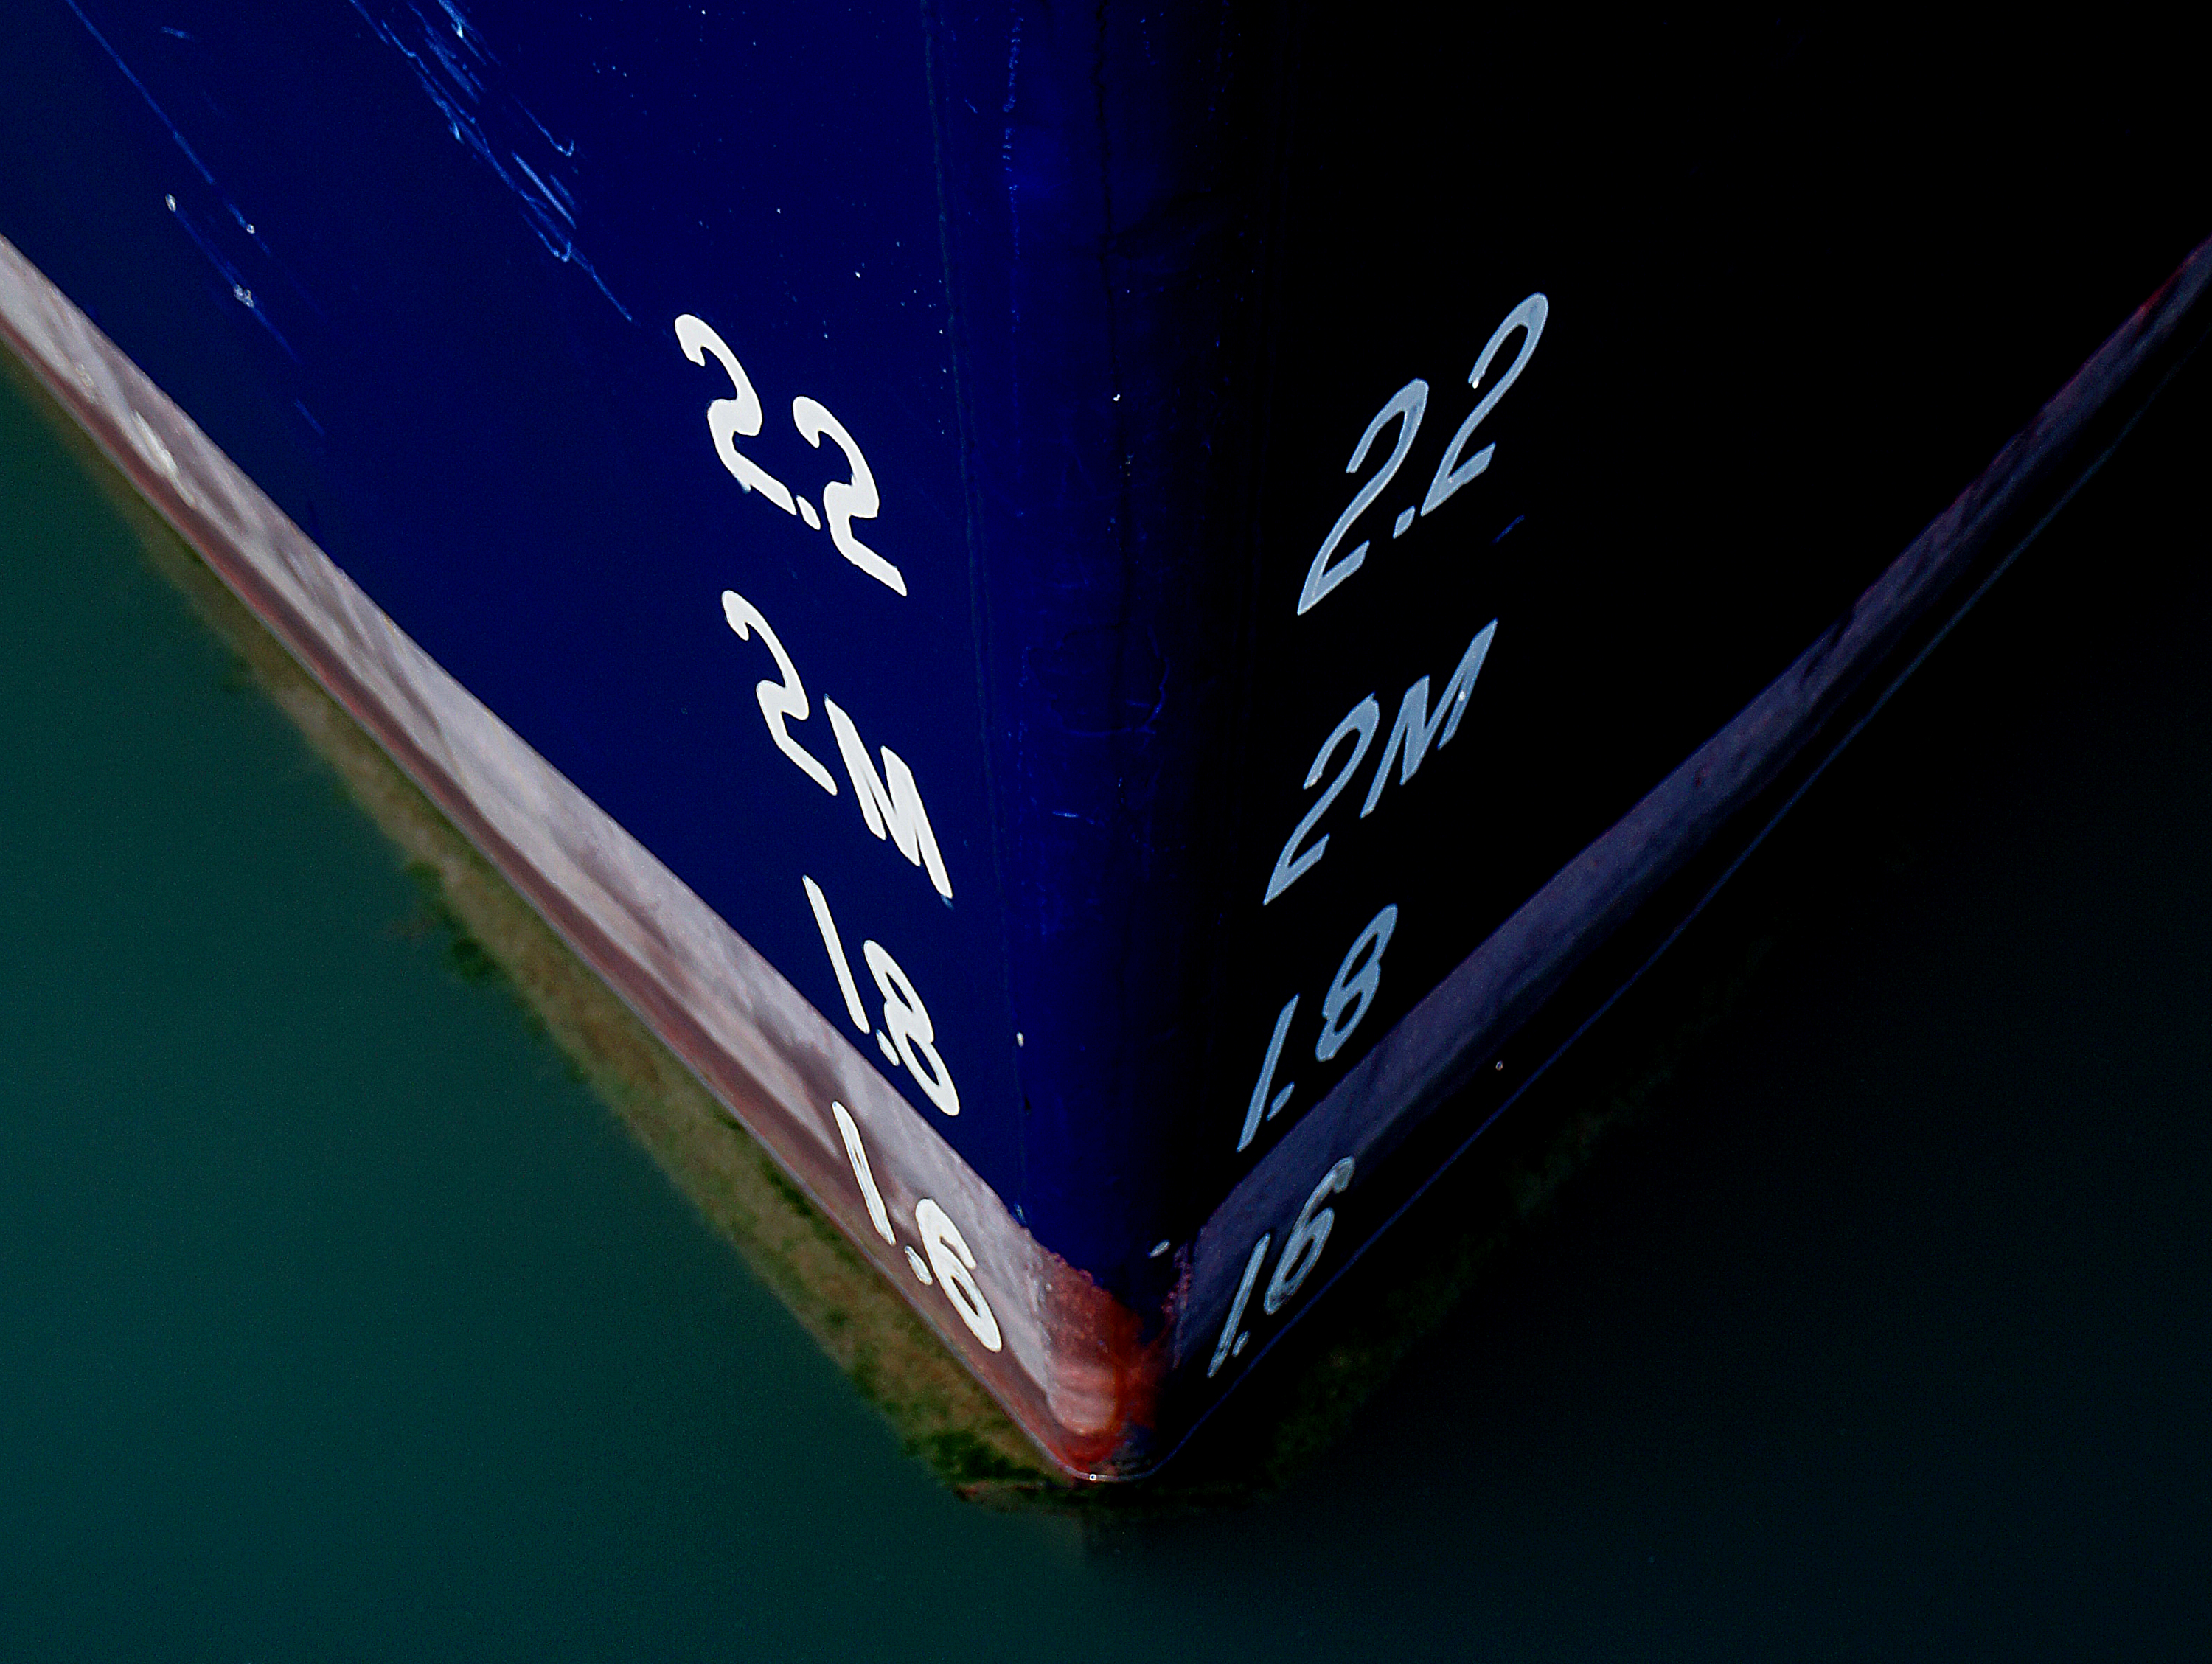
water, line, blue, marina, font, boats, ships, fishingboats, boathull, bows, frontend, smallboats, prows, blueboatbow, screenshot, atmosphere of earth, computer wallpaper